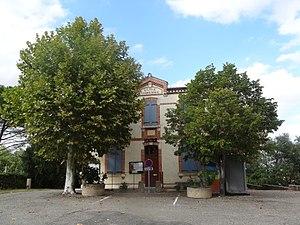
Mairie et ancienne école de Juilles.
Juilles est une commune française située dans le département du Gers, en région Occitanie.